Víctor Rossi

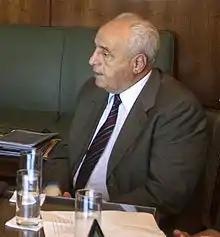
Víctor Rossi

Víctor Rossi (La Paz, Canelones Department, 10 April 1943) is a Uruguayan politician.